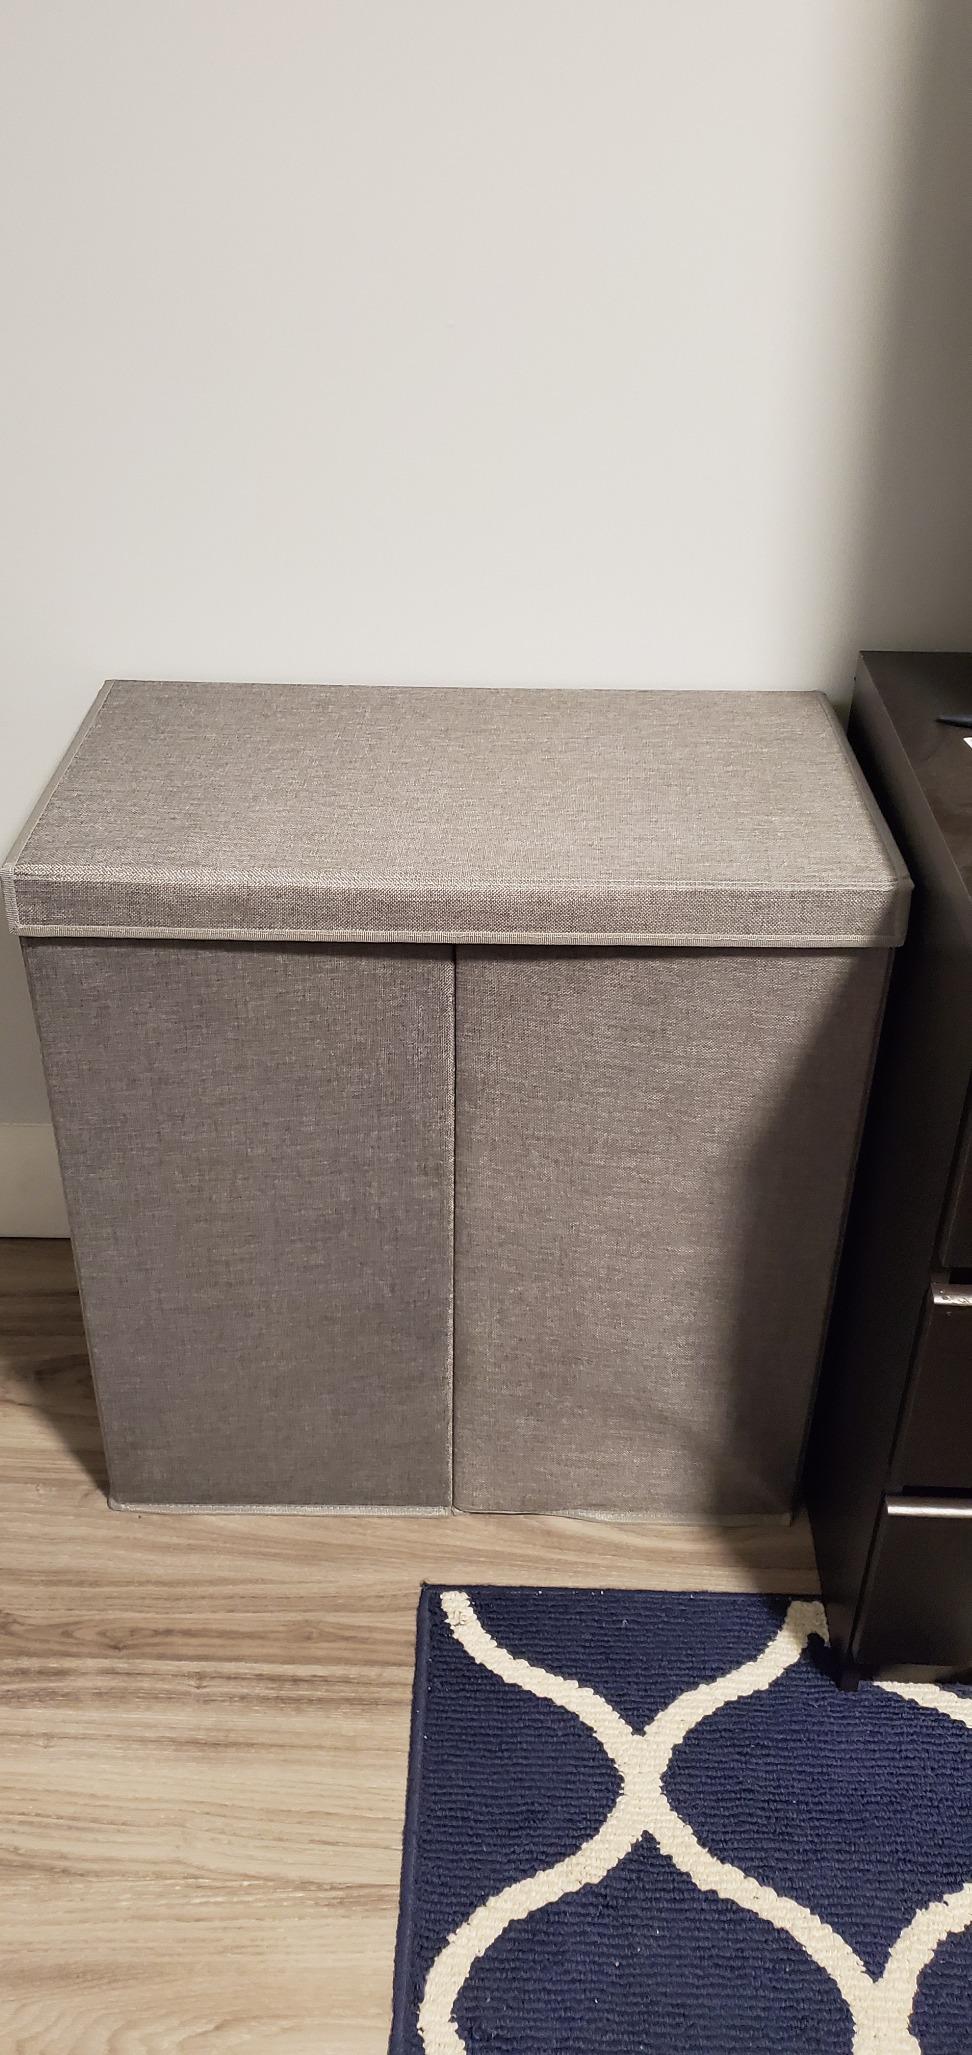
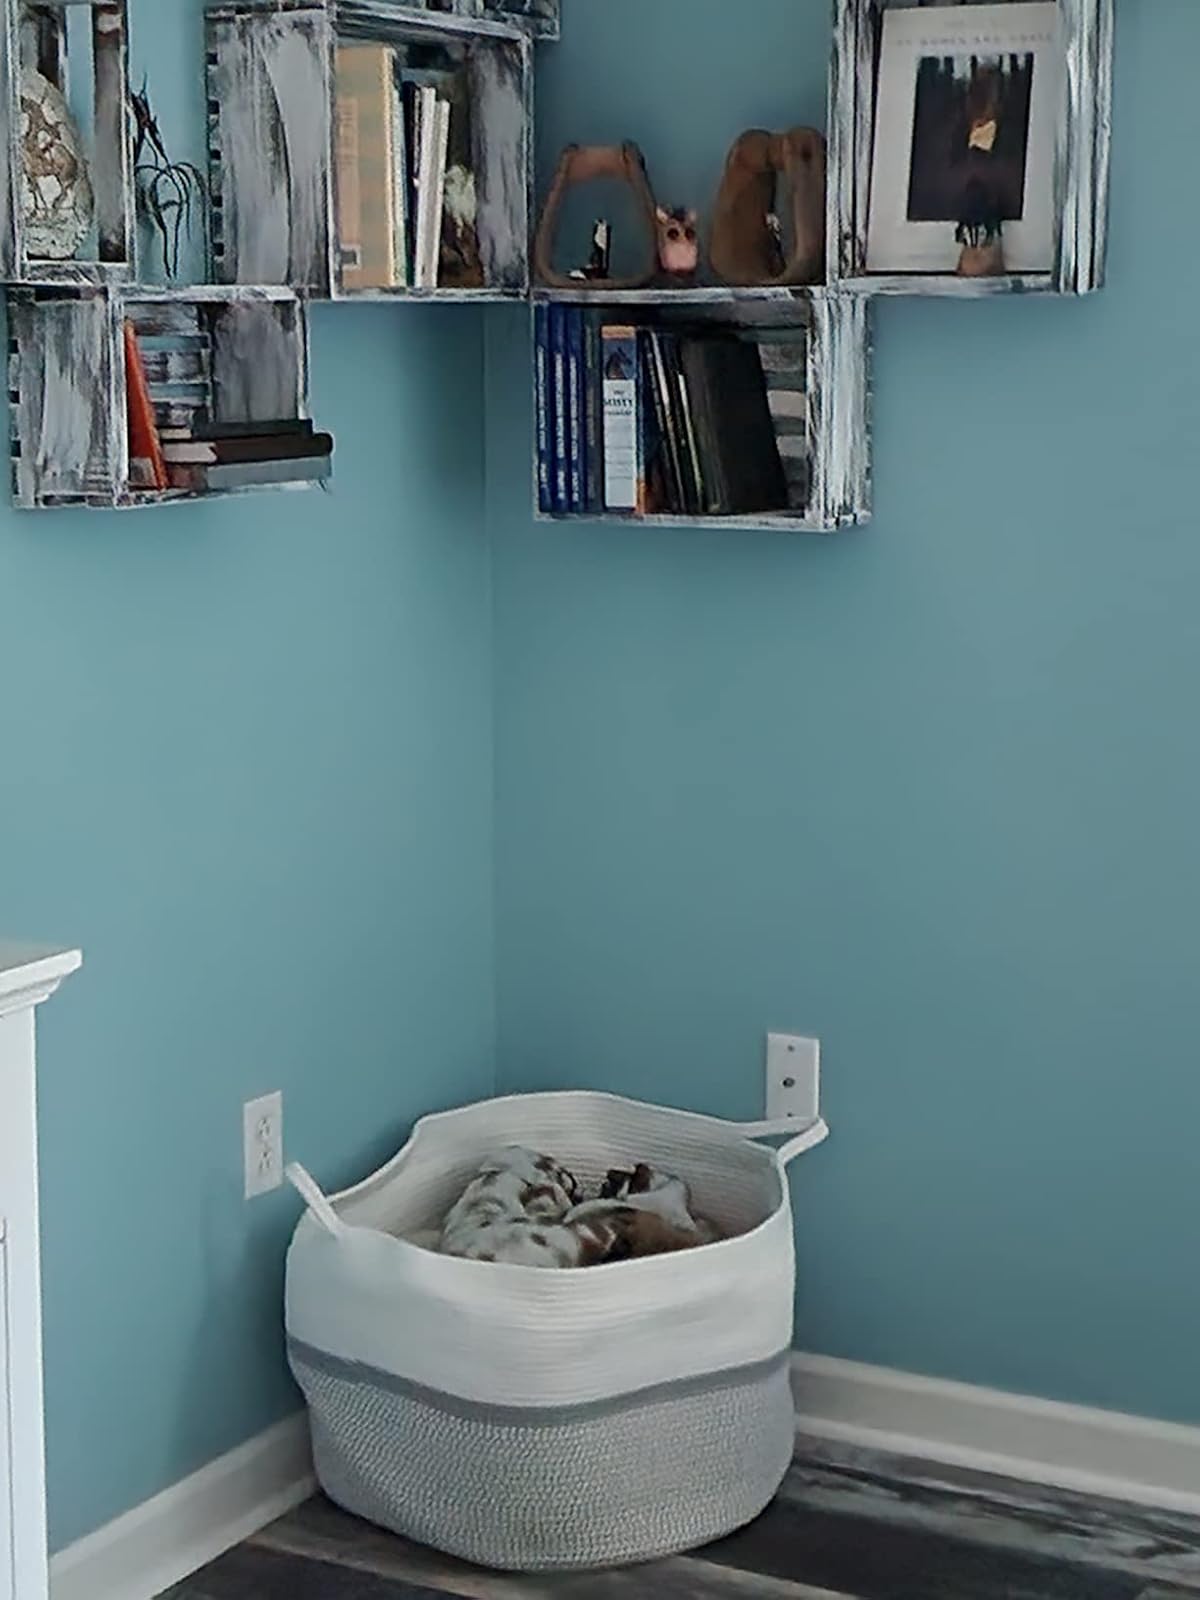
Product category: items_hamper
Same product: no